Lou Gehrig

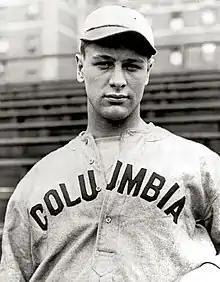

Gehrig was the only one of the four siblings to live past childhood. His two sisters died at early ages from whooping cough and measles; a brother also died in infancy. From a young age, Gehrig helped his mother with work, doing tasks such as folding laundry and picking up supplies from local stores. Gehrig spoke German during his childhood, not learning English until the age of five. In 1910, he lived with his parents at 2266 Amsterdam Avenue in Washington Heights. Ten years later, the family resided at 2079 8th Avenue in Manhattan. He was known as "Lou" so he would not be confused with his namesake father, who was known as Henry.